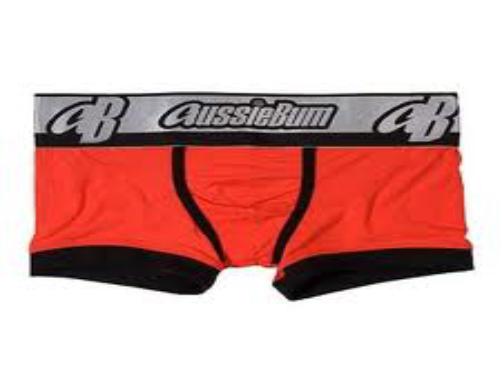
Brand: aussieBum
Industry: Clothes